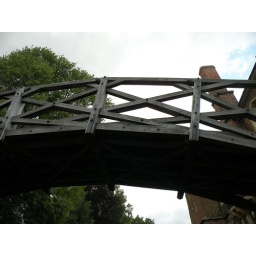
Mathematical bridge over the river Cam in Cambridge, U.K.